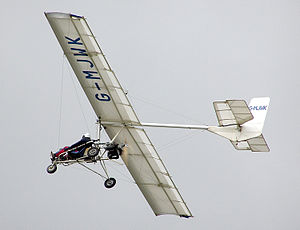
Ultralet fly
Huntair Pathfinder Mark 1 ultralight - BILLEDET ILLUSTRERER IKKE ET TYPISK ULTRALET FLY
Begrebet Ultralet fly spænder i dag meget bredt fra trikes og åbne rorstyrede fly konstrueret af aluminiumsrør og beklædt med kunststof til moderne konstruktioner lavet af glas- og kulfiber med en cruisespeed på over 200 km/t.